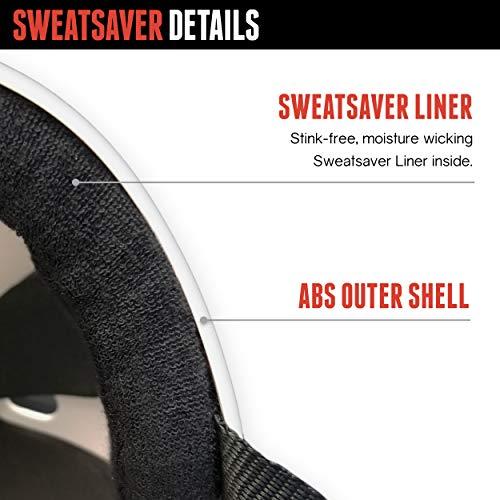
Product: Triple Eight Sweatsaver Liner Skateboarding Helmet, Zest Rubber, Small
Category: Sports & Outdoors | Outdoor Recreation | Skates, Skateboards & Scooters | Skateboarding | Protective Gear
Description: Available in six sizes: XS fits 20.
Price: $33.81
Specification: Product Dimensions:         10 x 8 x 7 inches ; 1 pounds    |Shipping Weight: 1 pounds (View shipping rates and policies)|ASIN: B01MYTOKV8|Item model number: 1397|    #884    in Skate & Skateboarding Protective Gear    |    #284    in Skateboarding Helmets